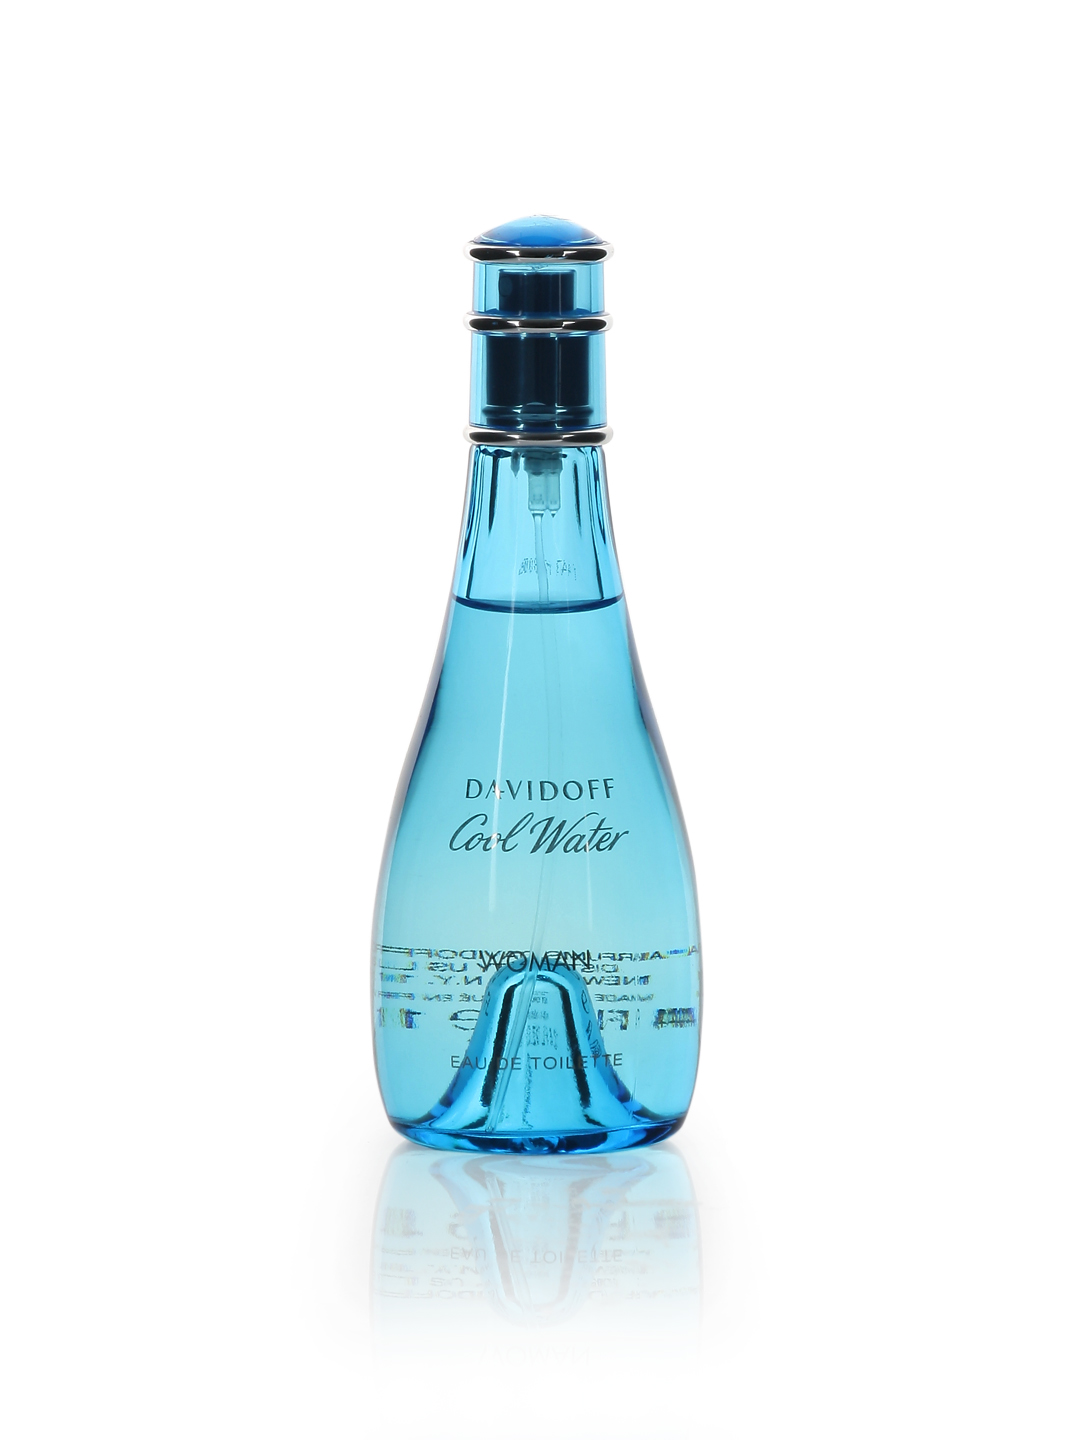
Davidoff Women Cool Water Perfume
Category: Personal Care / Fragrance / Perfume and Body Mist
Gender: Women
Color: Blue
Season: Spring 2017
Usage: Casual